Milwaukee County Zoo

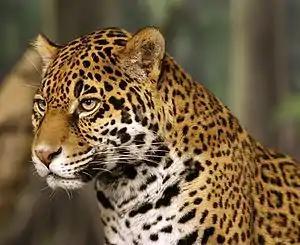
Jaguar at the zoo

Opened in 1992 at the cost of $10.7 million, this indoor building features a large troop of bonobos and gorillas. The zoo maintains a bonobo breeding program with one of the largest collections of bonobos in professional care in the world. Both species have access to indoor and outdoor exhibits.